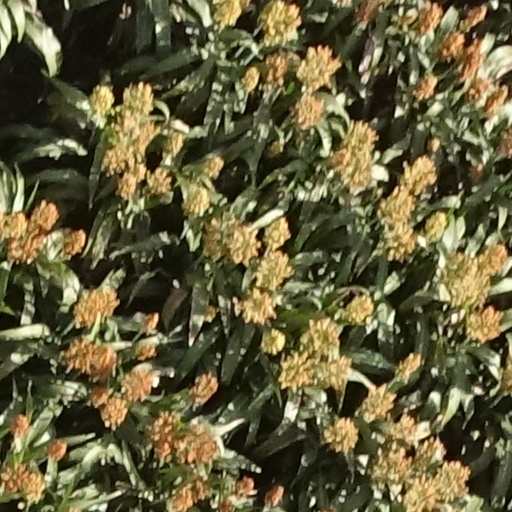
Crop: sorghum